No. 3 Squadron RNZAF

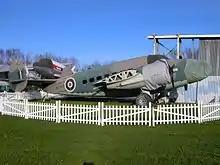
This Hudson served with 3 Squadron in 1943

In more than fifty years of service there have been few serious accidents involving the Bell UH-1H Iroquois. These include: